Red Bull Racing

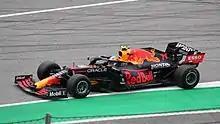
Pérez at the 2021 Austrian Grand Prix

Preceding the 2018 , Red Bull Racing confirmed they are to utilise full-works Honda power units from 2019 to 2020, signing a two-year deal and thus ending their twelve-year partnership with Renault. The switch to Honda marked the first time since that Honda supplied two teams (own works team and Super Aguri) in the sport respectively.